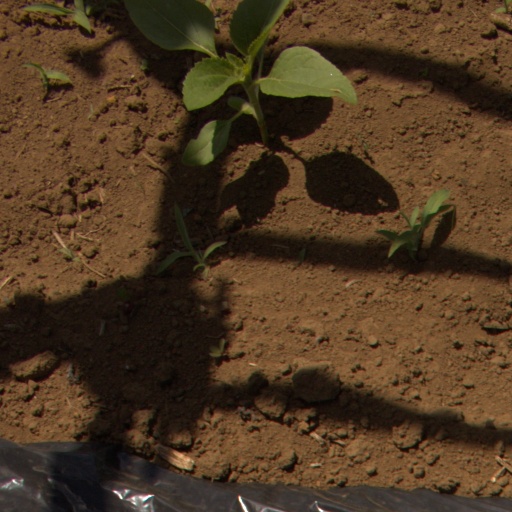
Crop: Jerusalem artichoke